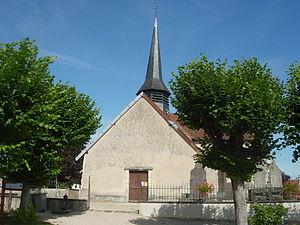
Chalette-sur-Voire
Chalette-sur-Voire est une commune française située dans le département de l'Aube, en région Grand Est.